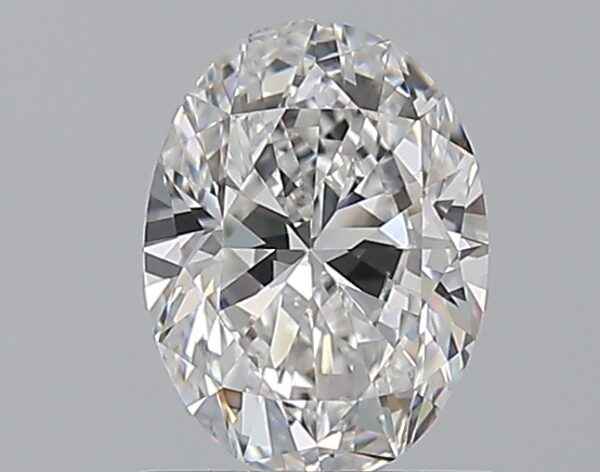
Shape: oval
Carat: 1
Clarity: VS1
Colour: E
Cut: VG
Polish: EX
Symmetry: GD
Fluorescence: N
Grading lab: GIA
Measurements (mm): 7.43 x 5.57 x 3.51